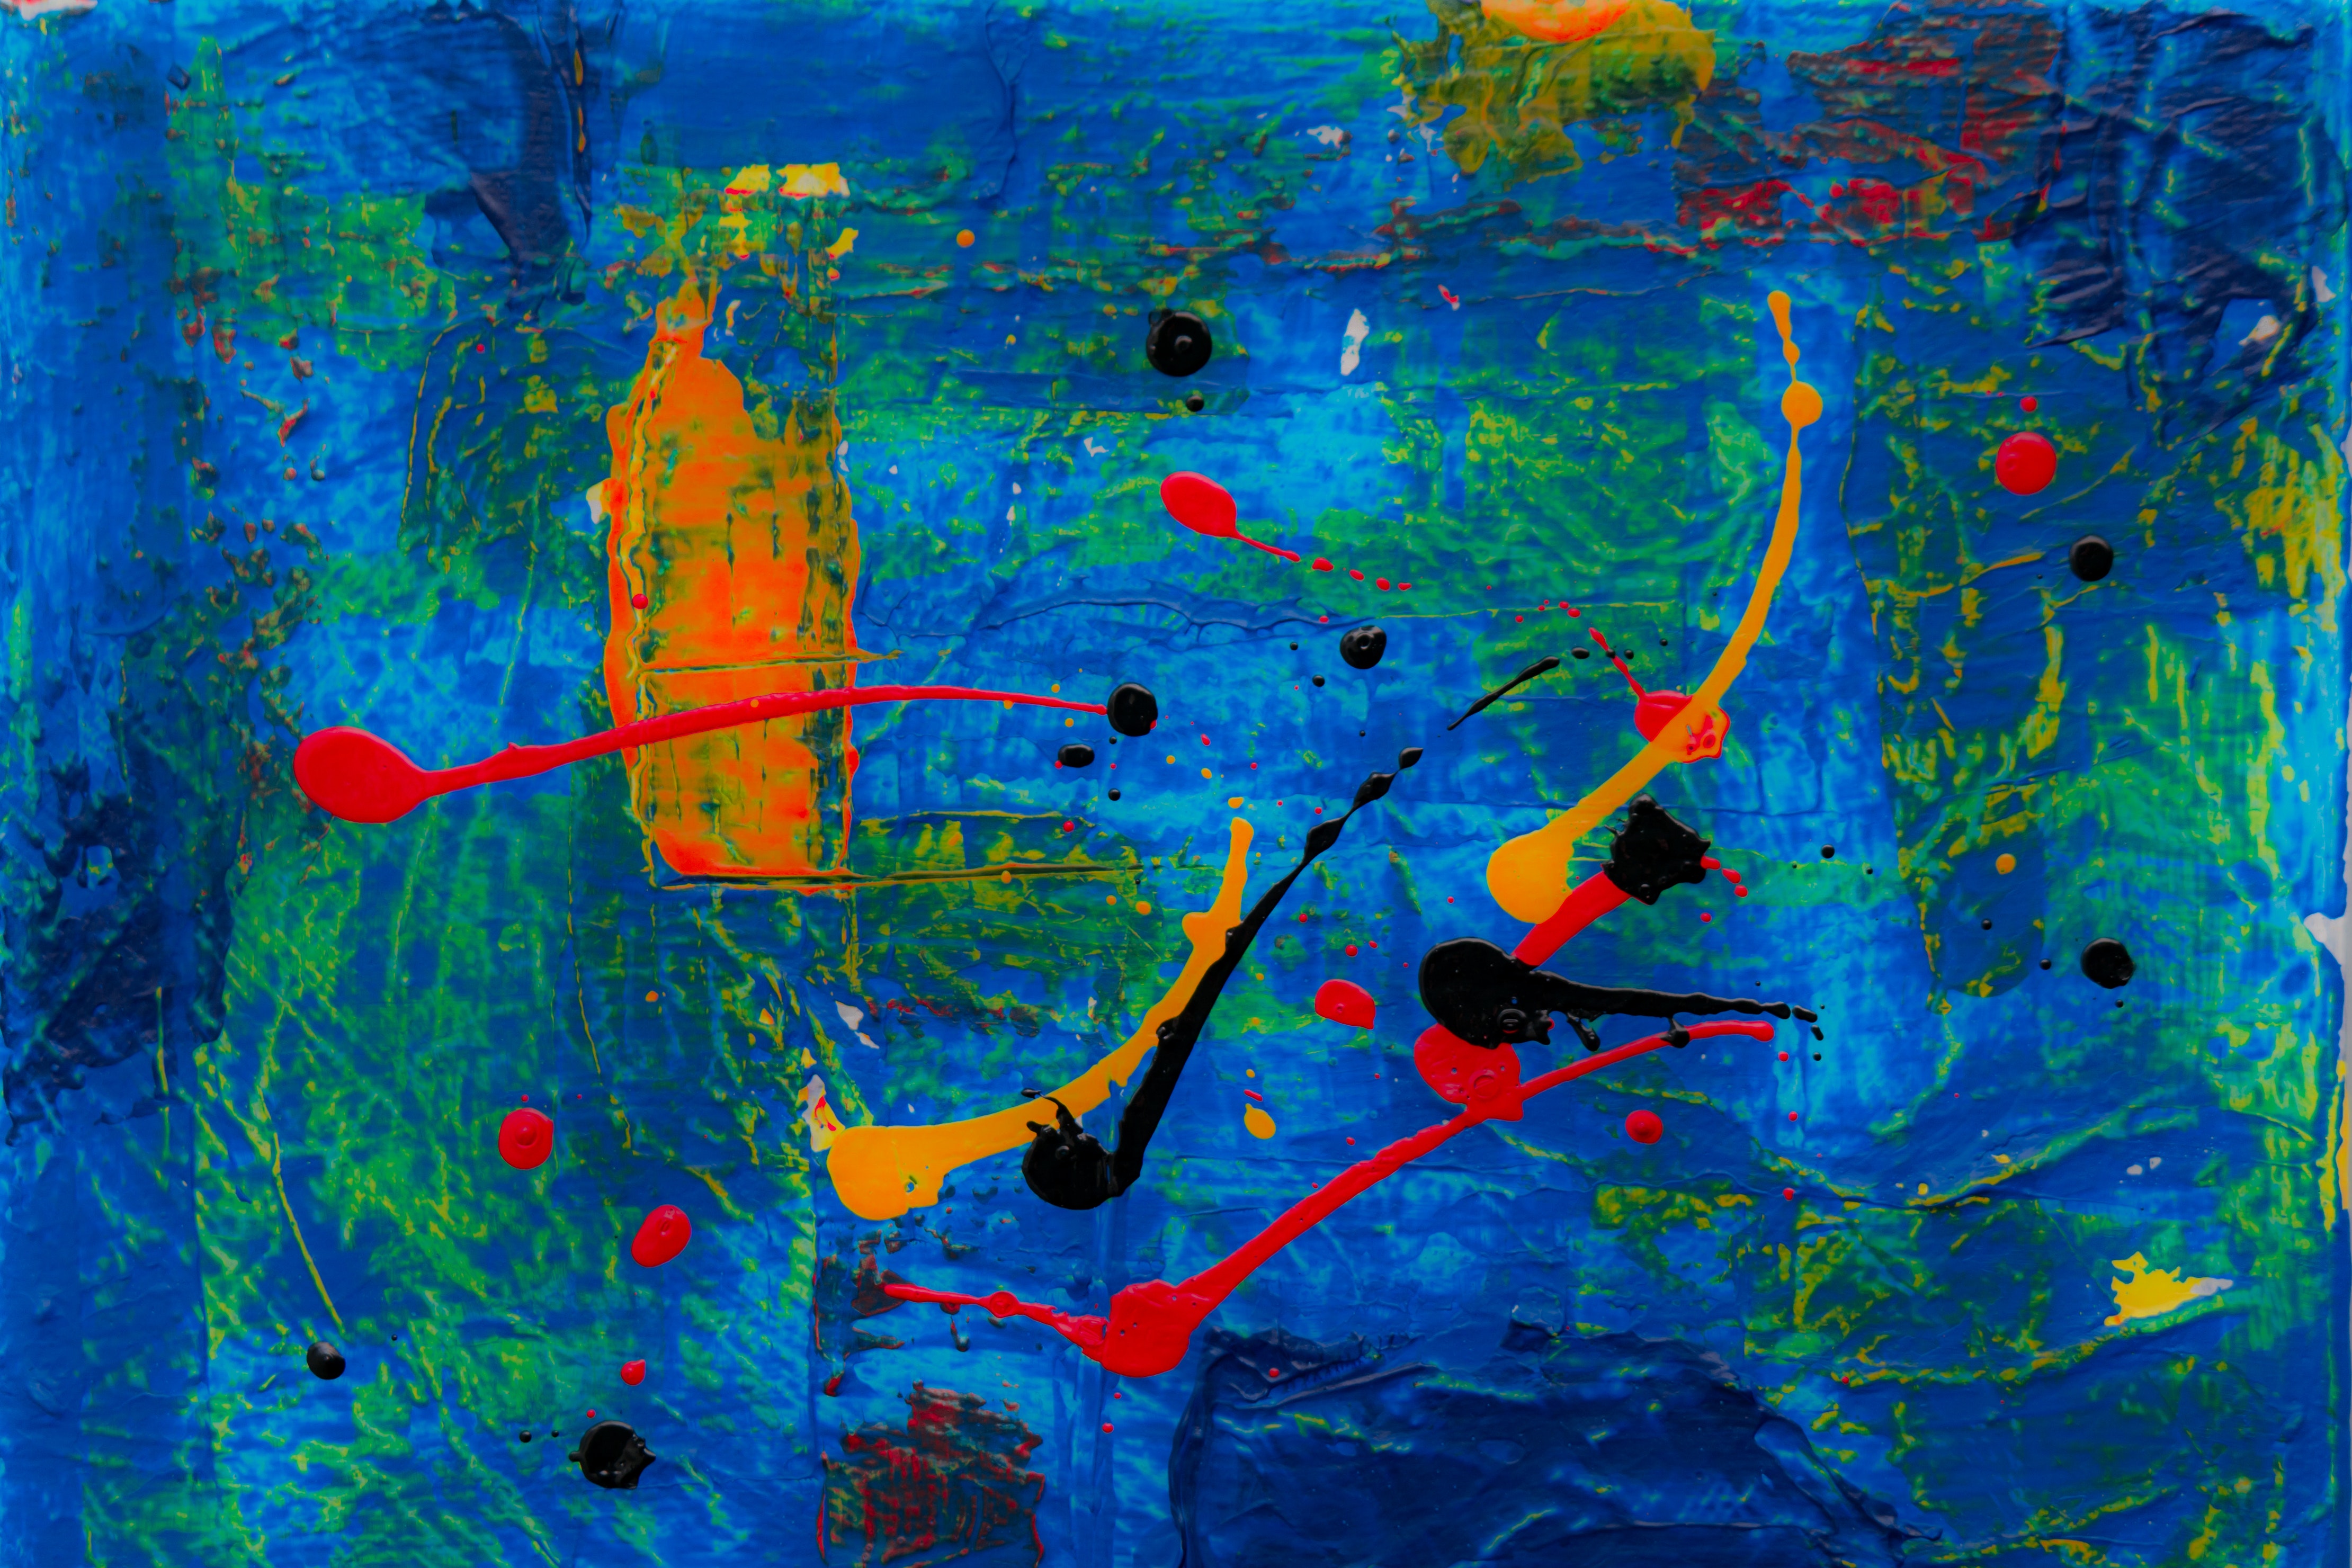
blue, child art, art, painting, visual arts, electric blue, modern art, paint